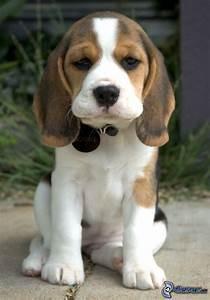
dog